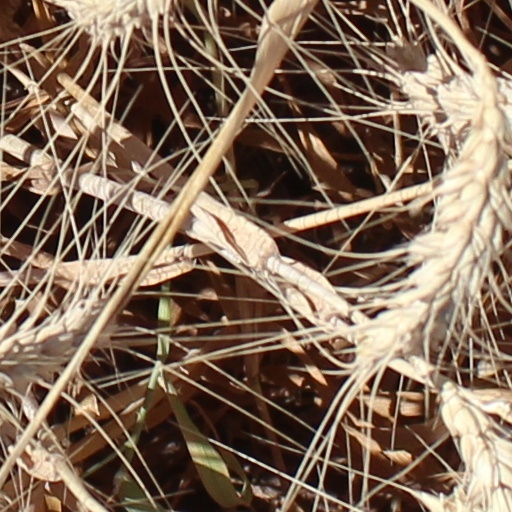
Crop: wheat